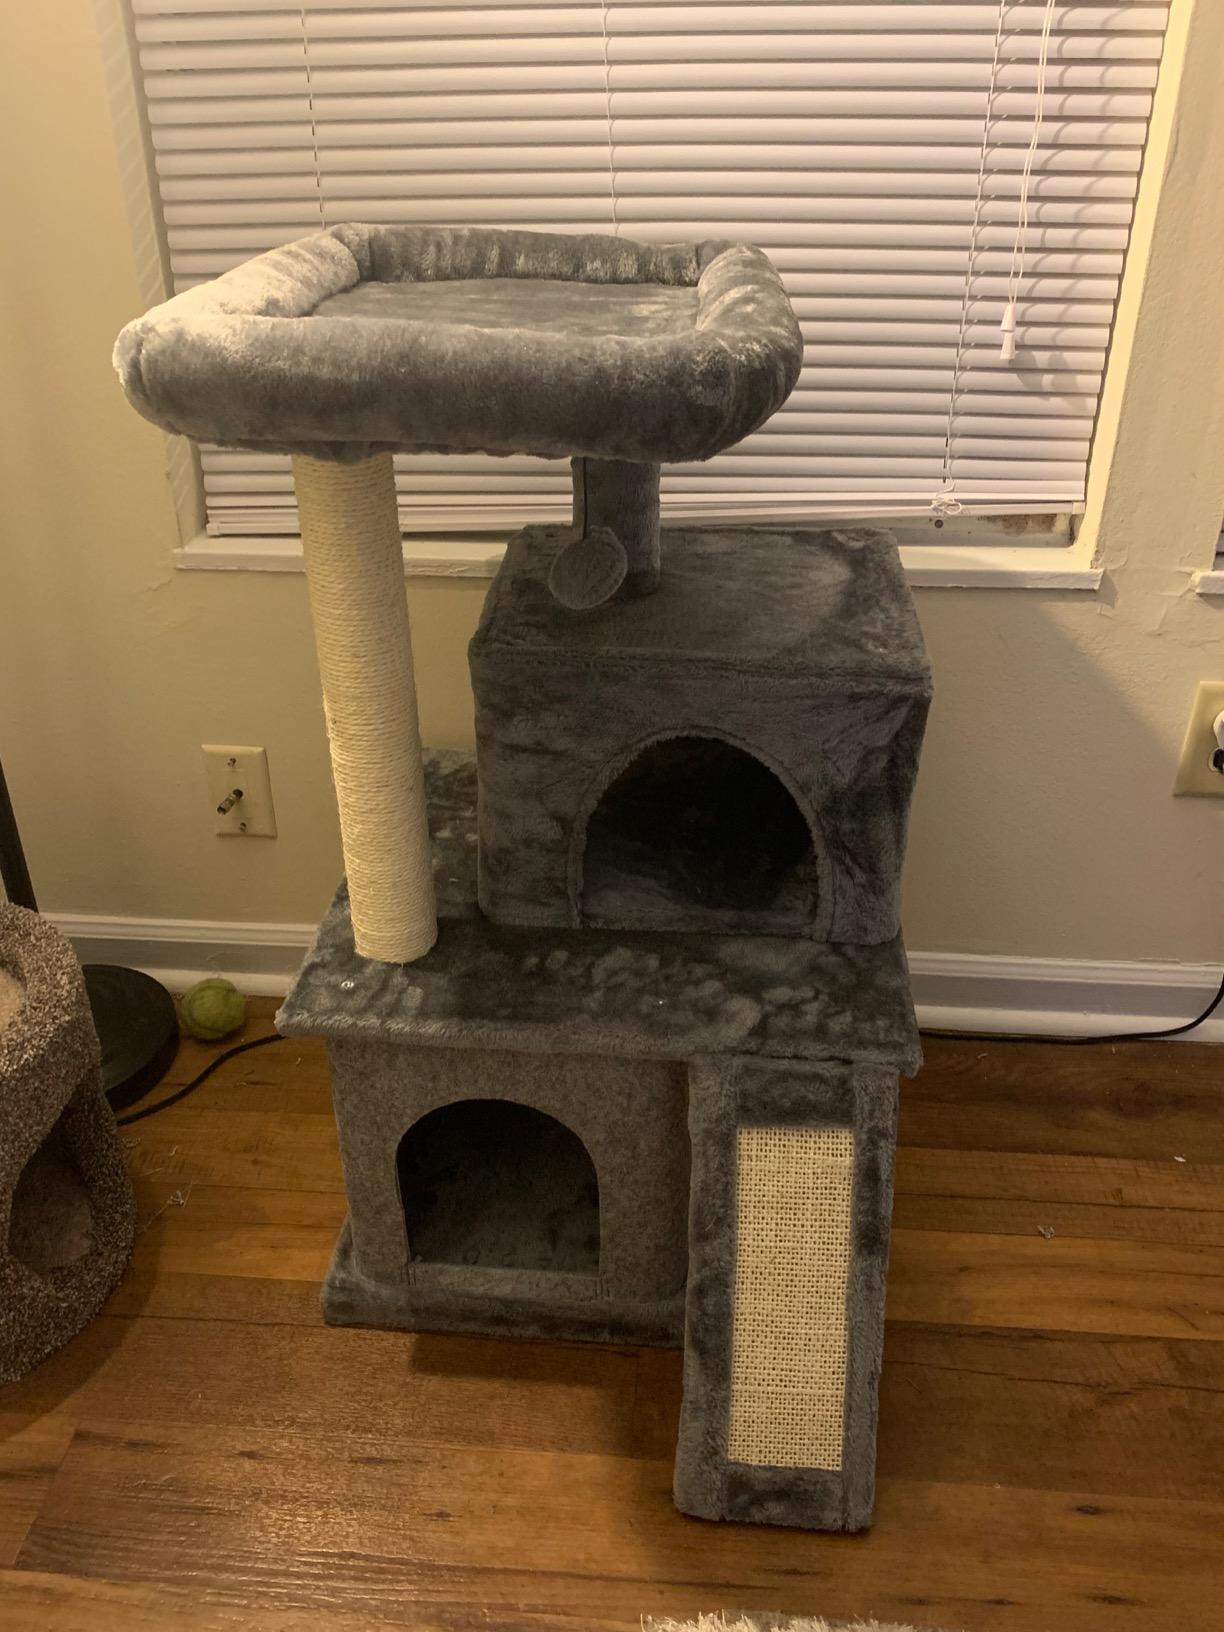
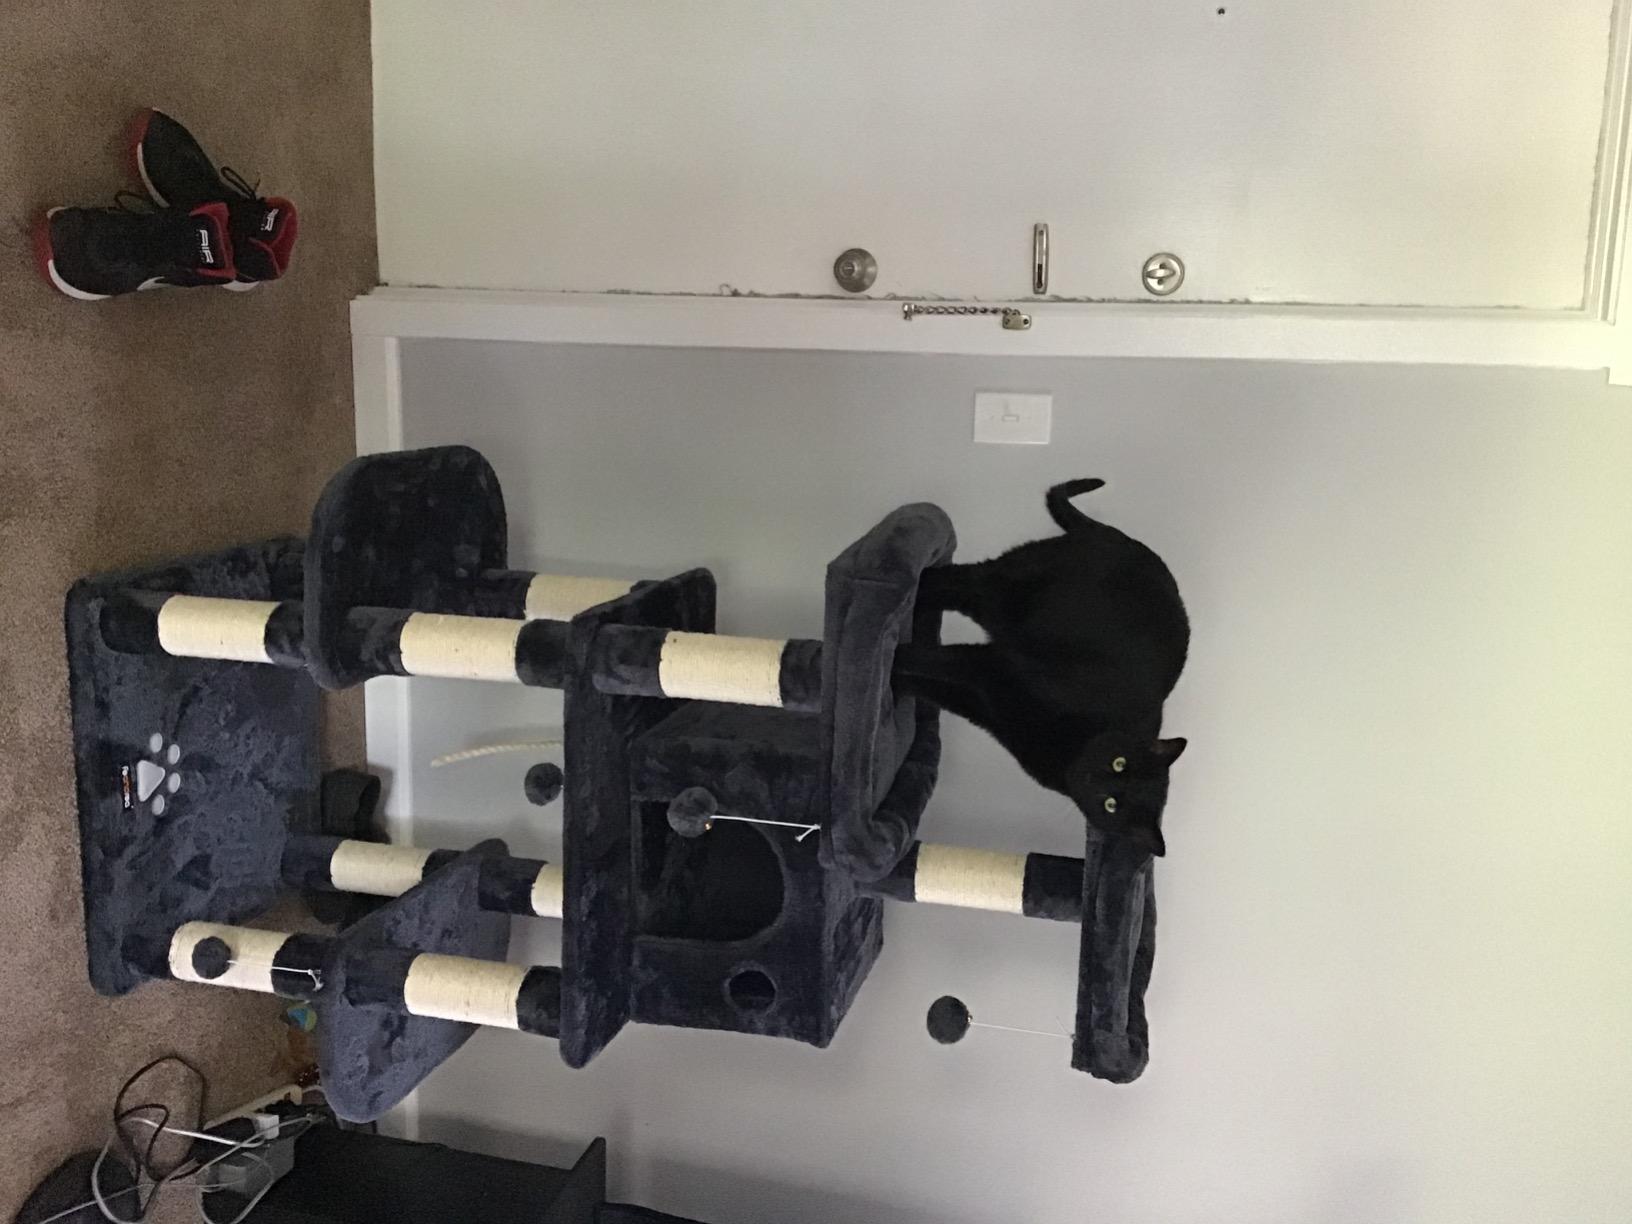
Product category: items_cat tree
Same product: no